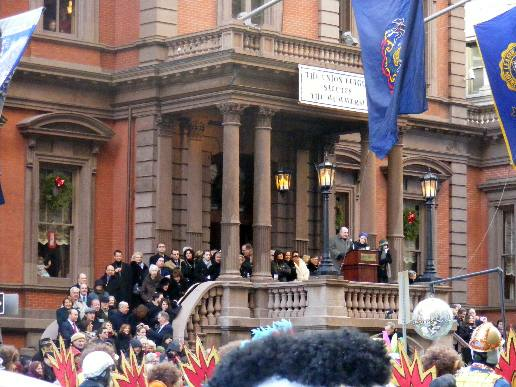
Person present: Yes